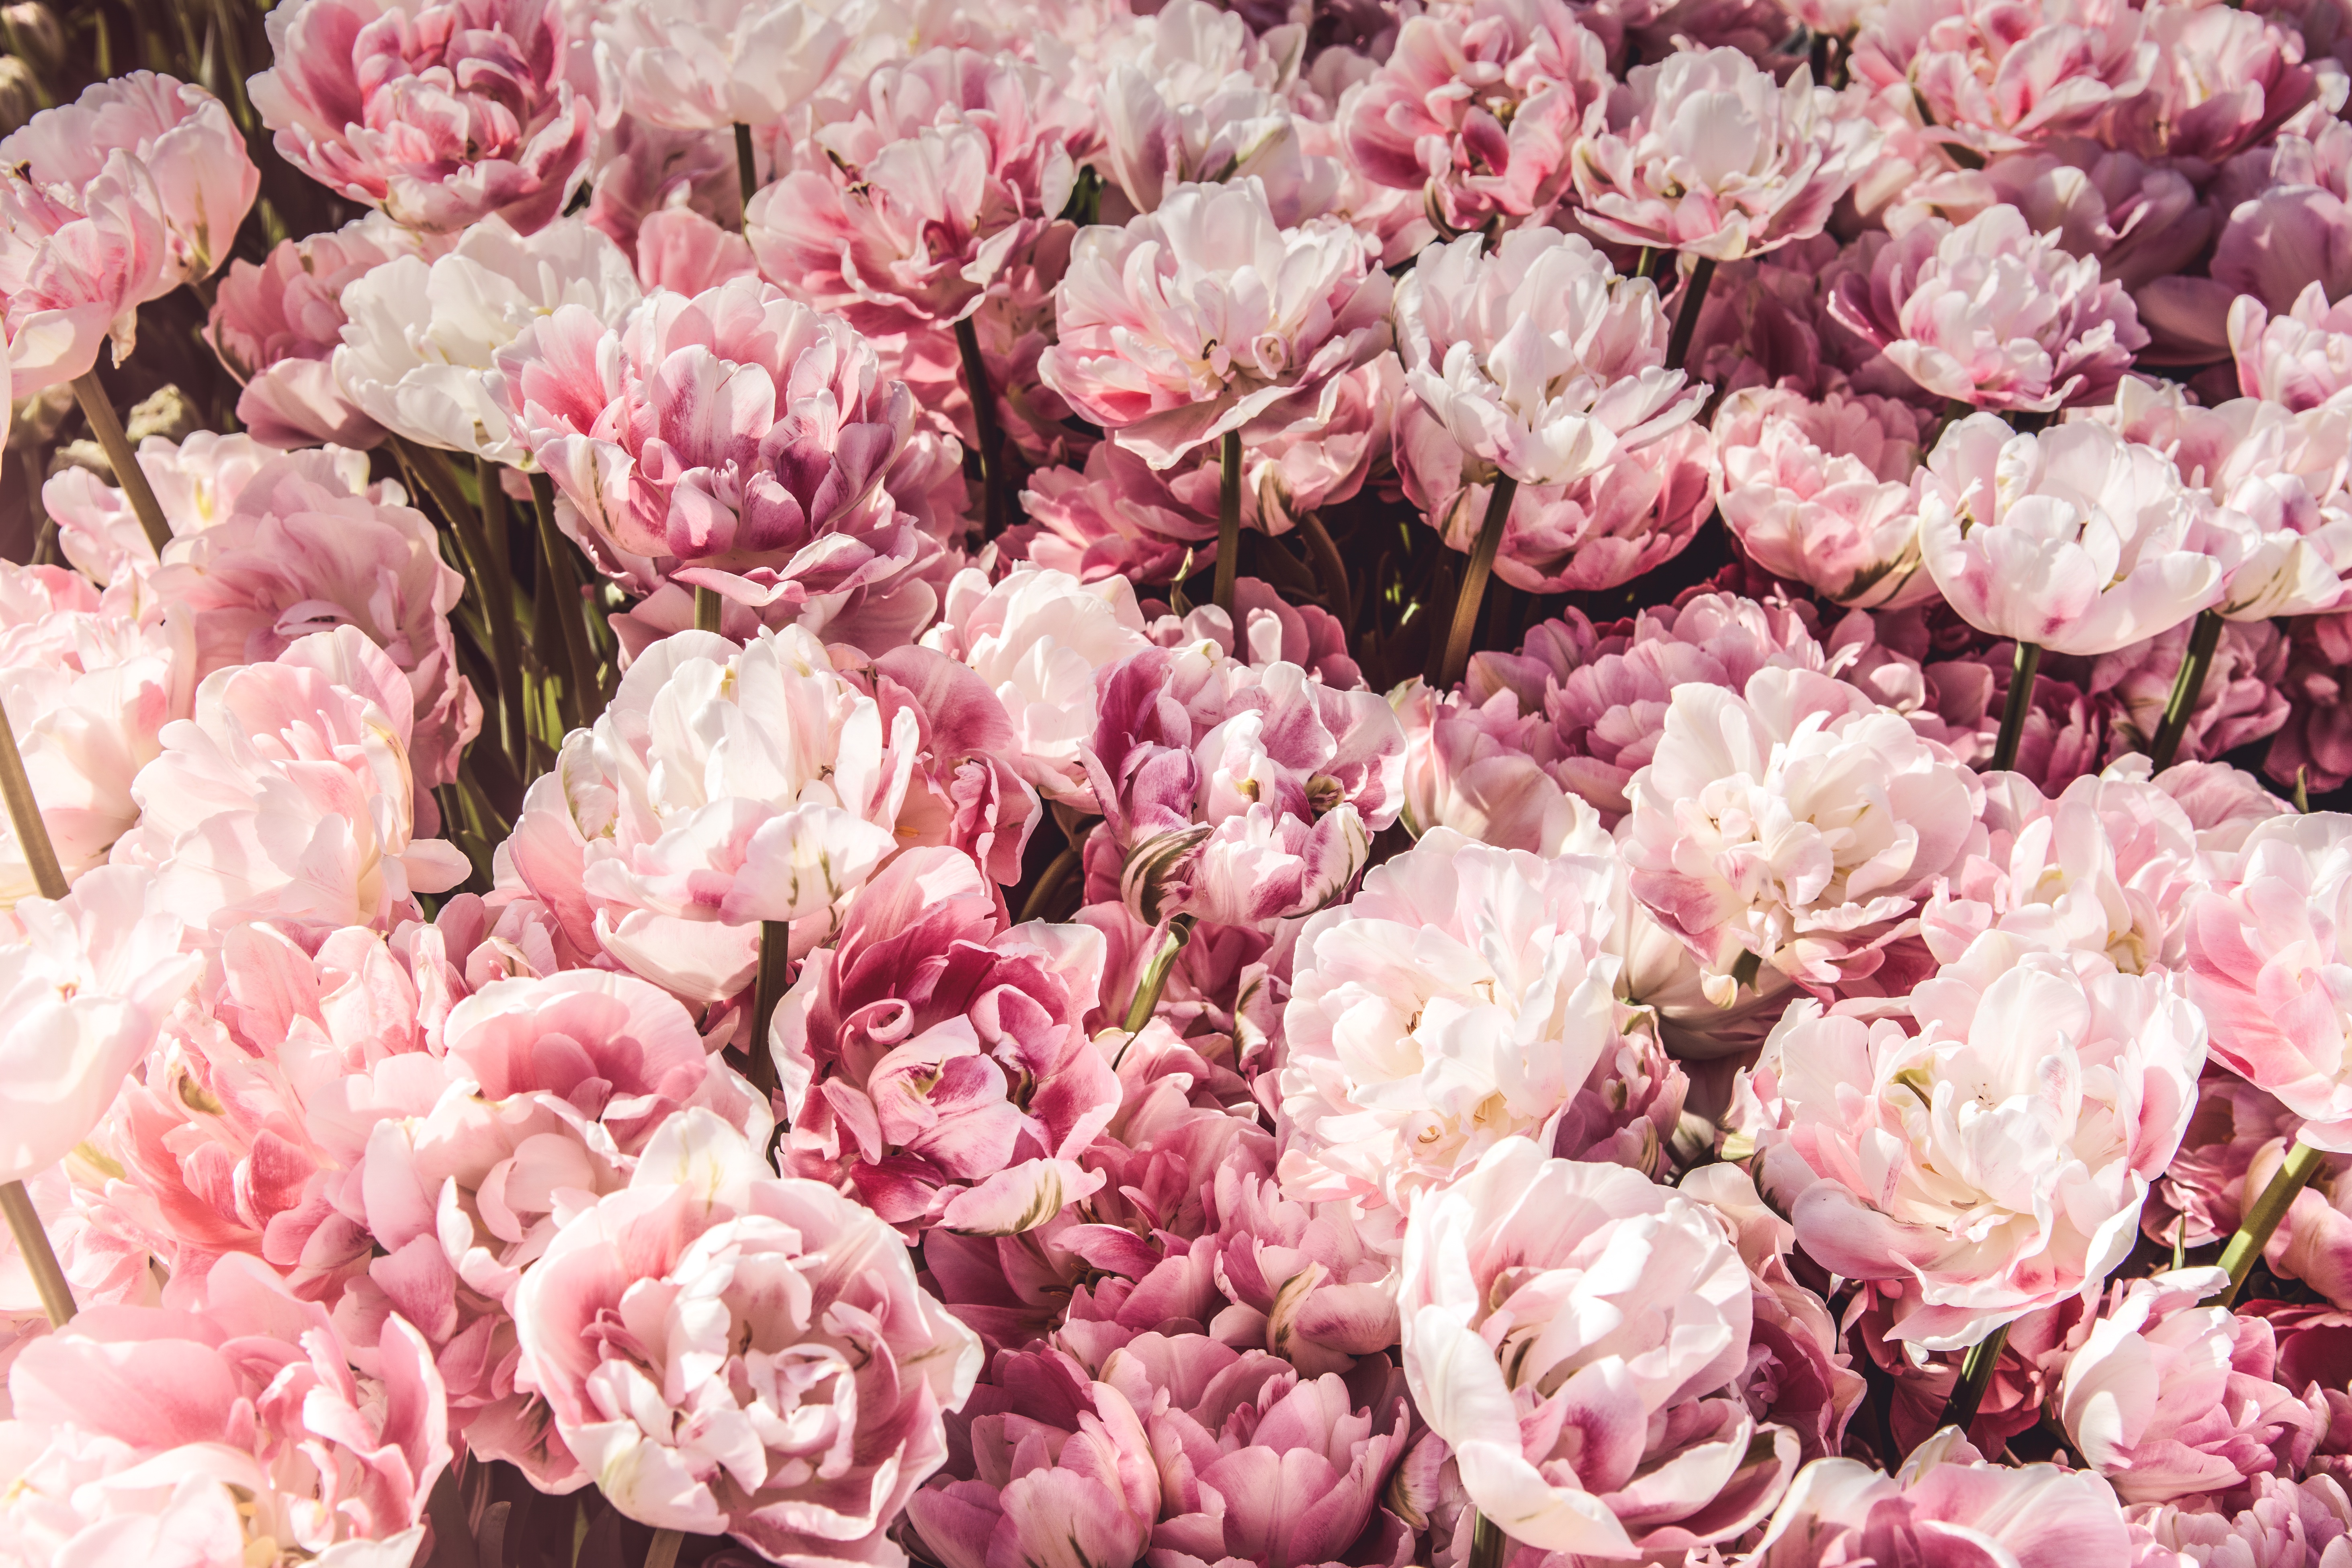
blossom, plant, flower, petal, tulip, rose, spring, pink, cool image, shrub, cool photo, floristry, peony, floribunda, flowering plant, garden roses, rose family, cut flowers, herbaceous plant, floral design, rosa centifolia, rose order, flower arranging, pink family